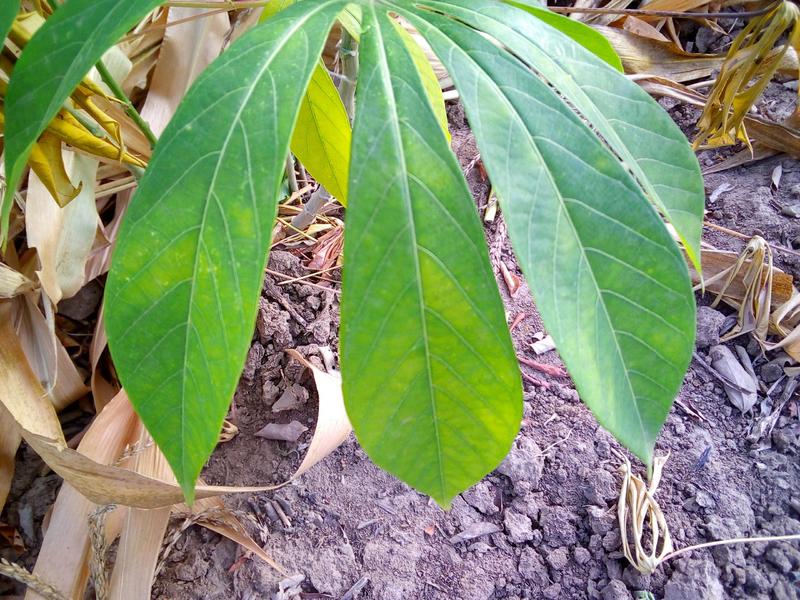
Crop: cassava
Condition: healthy